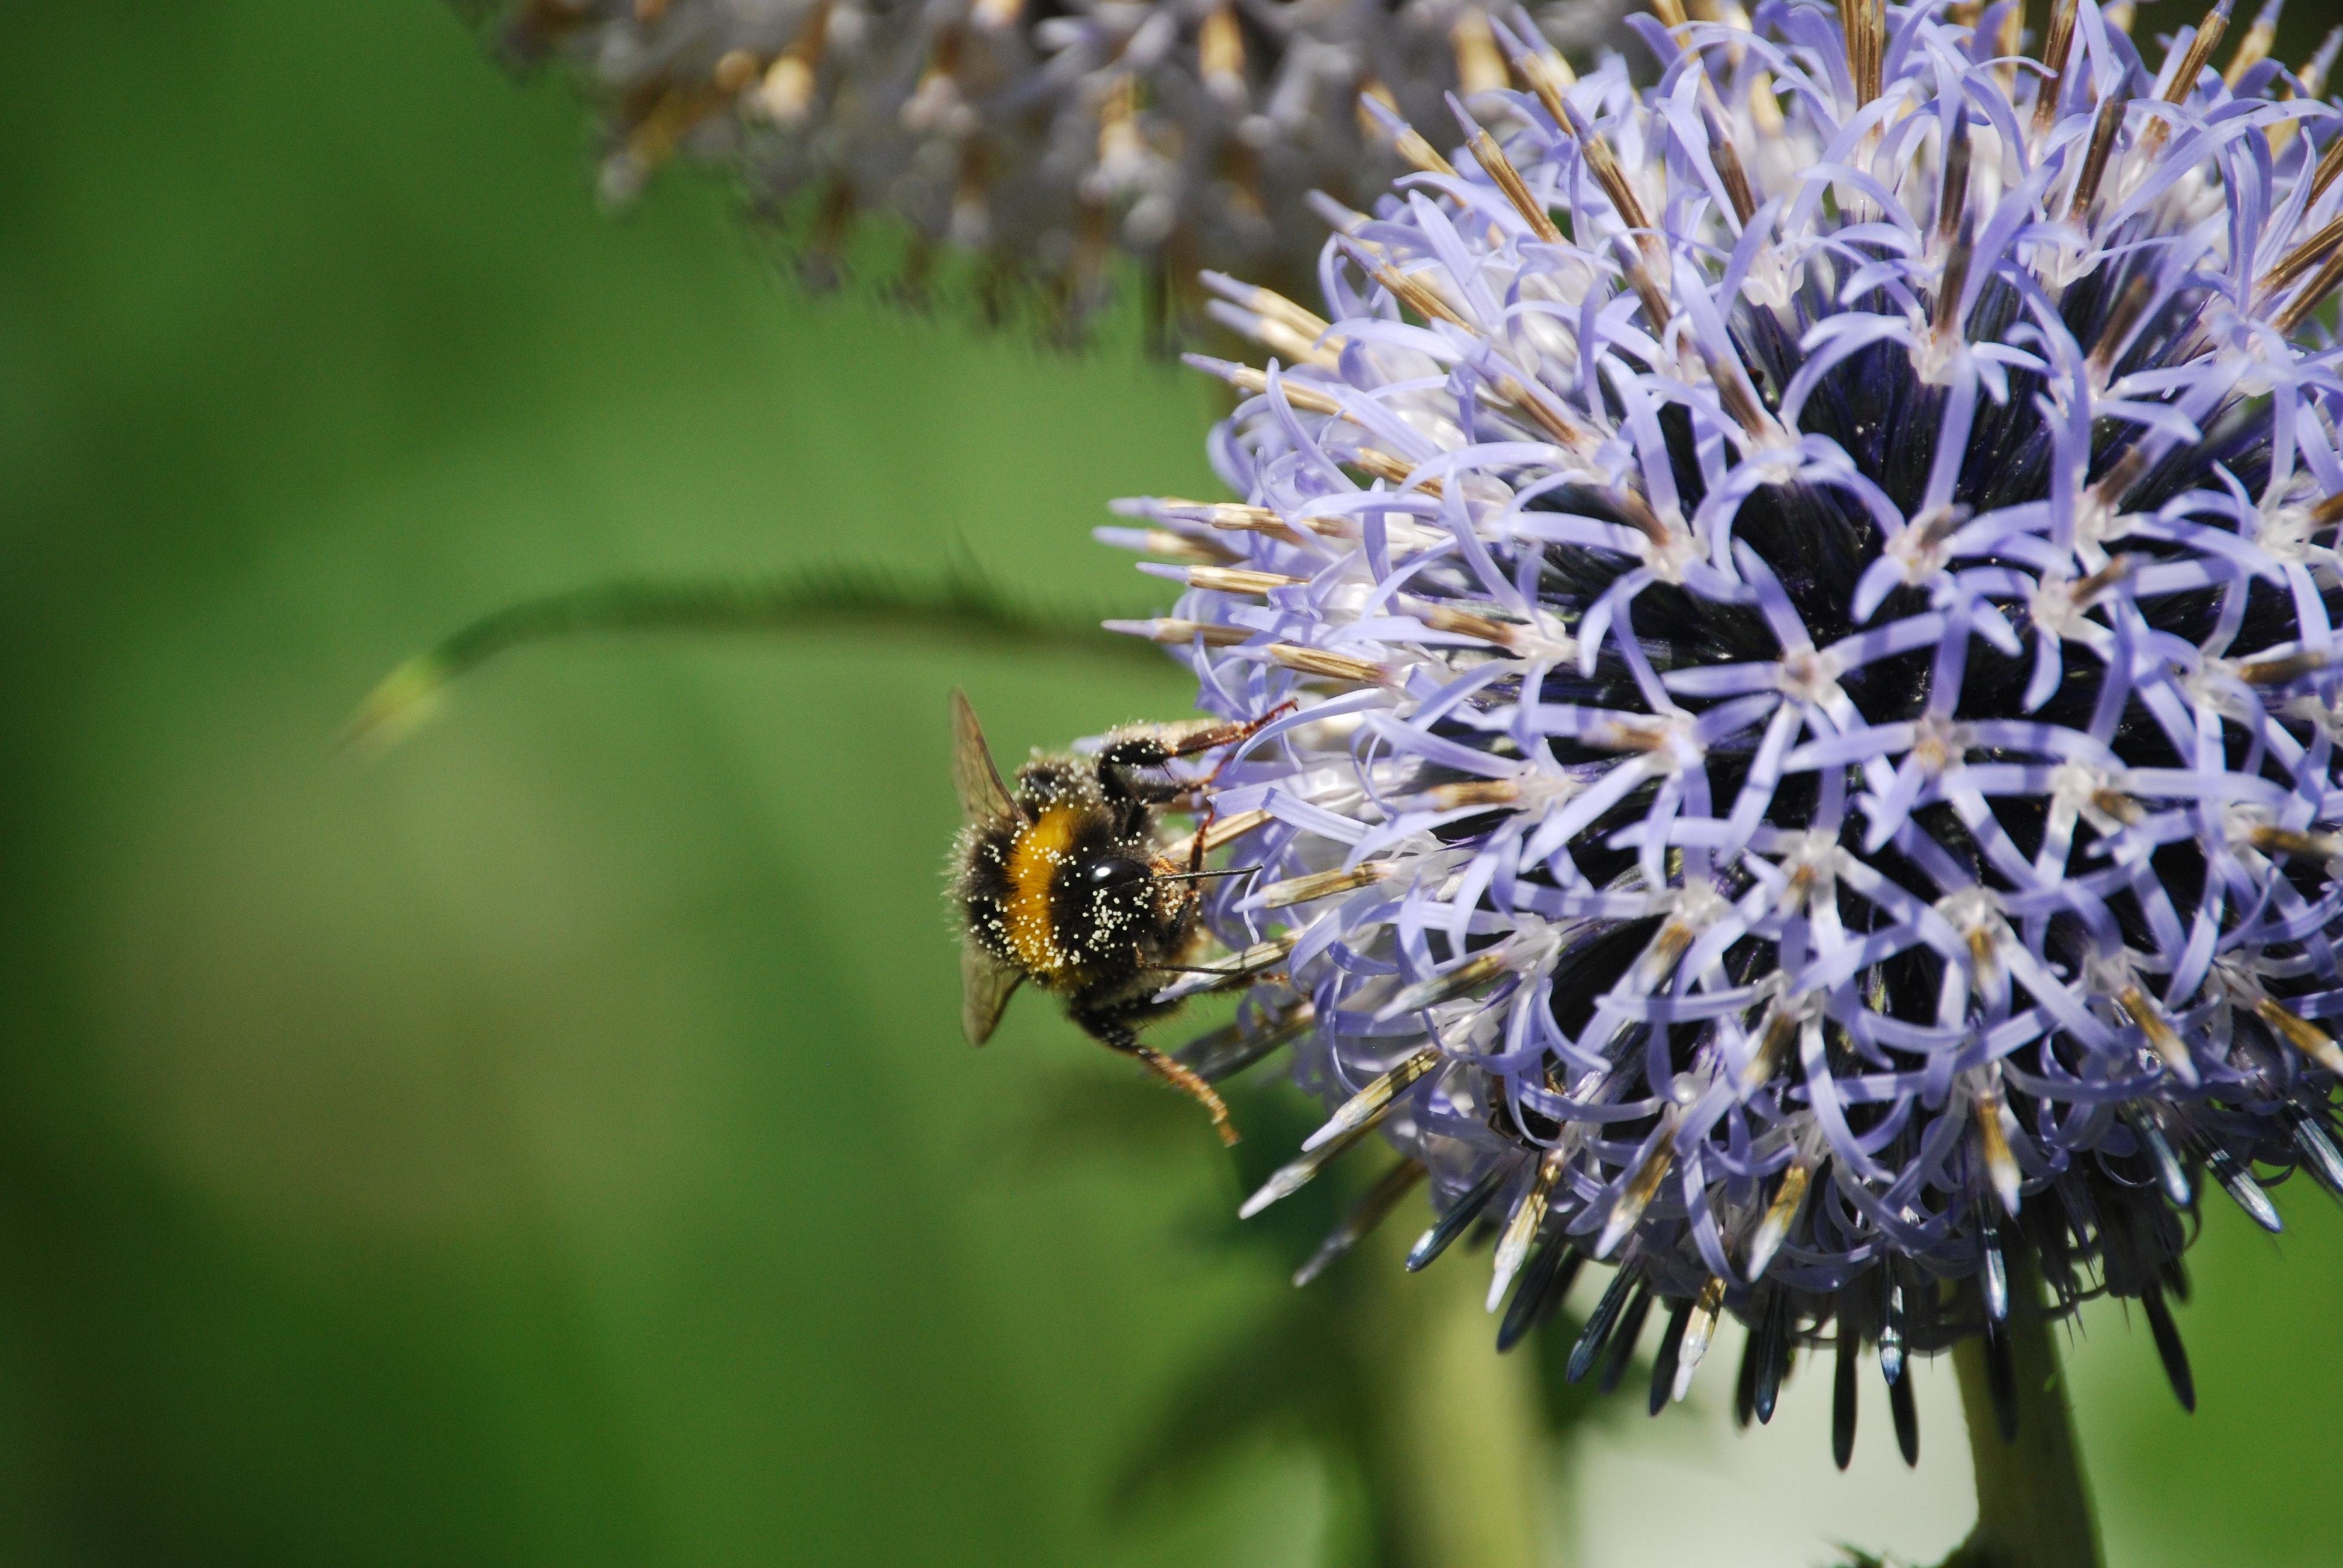
honeybee, insect, bee, flower, pollinator, pollen, plant, membrane winged insect, close up, macro photography, invertebrate, bumblebee, wildlife, globe thistle, nectar, organism, wildflower, pest, photography, flowering plant, tachinidae, hoverfly, arthropod